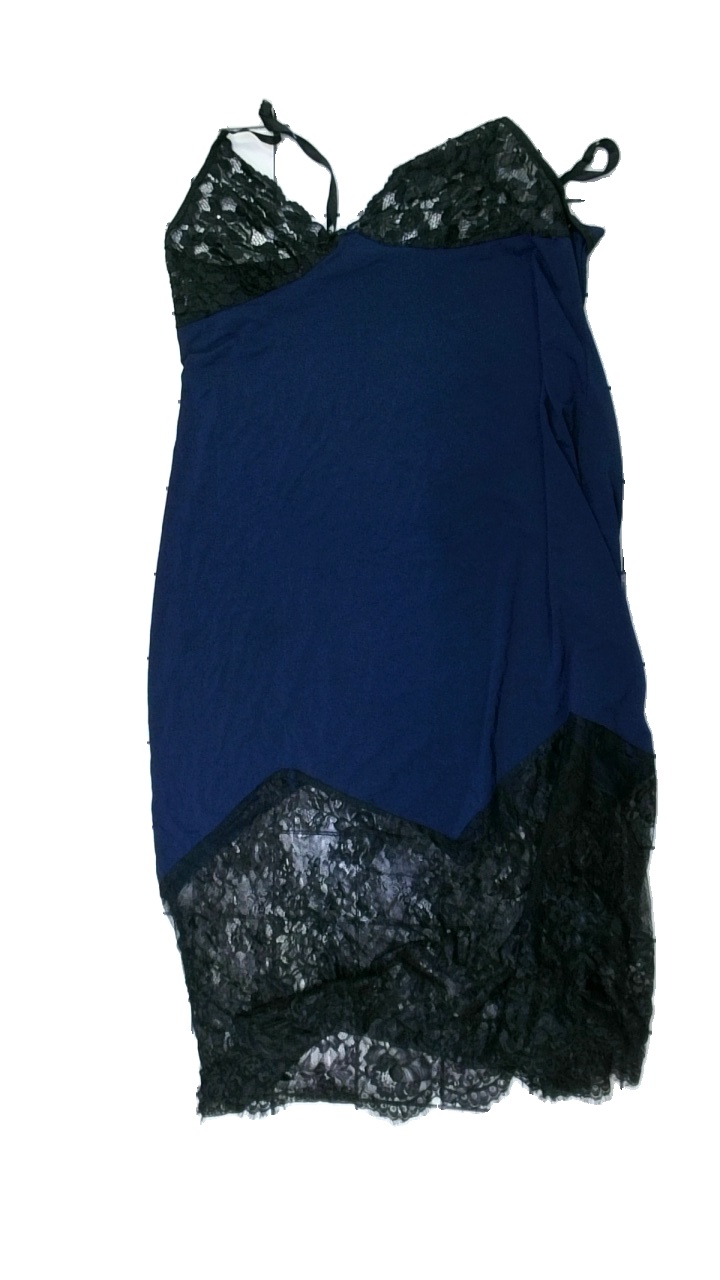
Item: Night Gown (Ladies)
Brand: Missing
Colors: Black, Blue
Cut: Regular, V-collar
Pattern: Lace
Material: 100% polyester
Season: All
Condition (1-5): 2
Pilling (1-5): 1
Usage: Export
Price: <50